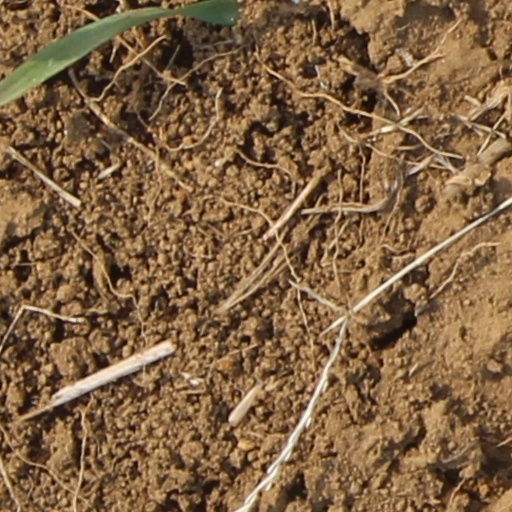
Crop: wheat